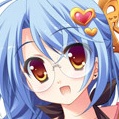
Portrait style: Anime Portrait